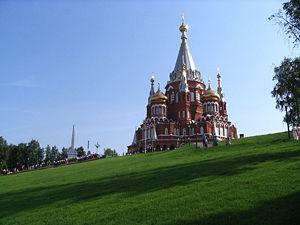
L'église Saint-Michel ou collégiale de l'Archange-Saint-Michel est une église orthodoxe située à Ijevsk dépendant de l'éparchie d'Oudmourtie en Russie.